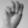
ASL letter: M